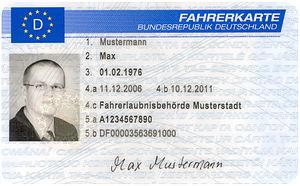
Erika Mustermann est le nom inventé d'une personne fictive dont l'identité est utilisée pour illustrer des exemples de documents officiels en Allemagne.